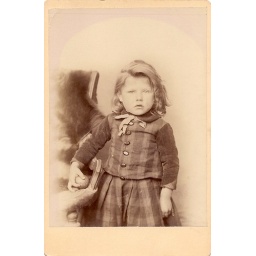
Little boy in plaid shirt and skirt